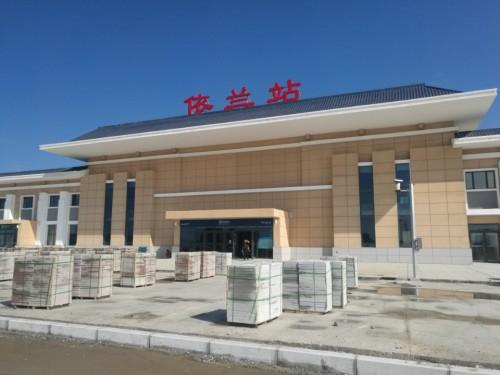
地标名称：依兰站
所在城市：哈尔滨市·依兰县